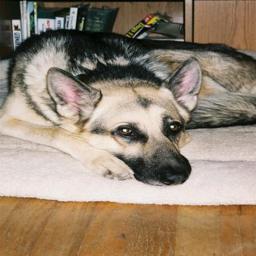
Animal: dogs